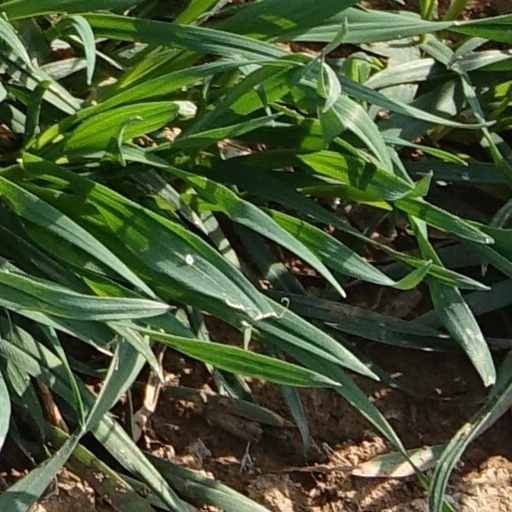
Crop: wheat